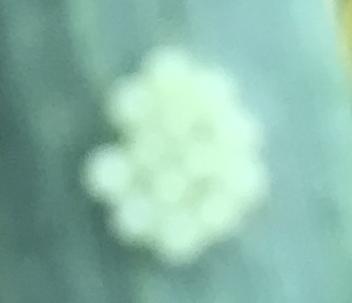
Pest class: stink_bug